Convoy (1940 film)

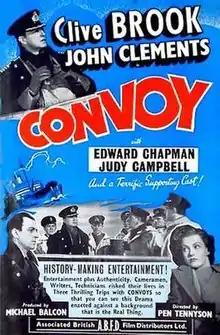
Original UK poster

Convoy is a 1940 British war film, produced by Ealing Studios, directed by Pen Tennyson and starring Clive Brook, John Clements and Edward Chapman. "Convoy" was Tennyson's last film before he was killed in an aircraft crash, while serving in the Royal Navy.